Verdun

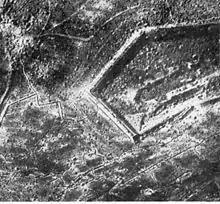
Aerial photograph of Fort Douaumont towards the end of 1916

Verdun was the site of a major battle, the longest-lasting of the First World War. One of the costliest battles in military history, Verdun exemplified the policy of a war of attrition pursued by both sides, which led to an enormous loss of life and very long casualty lists.